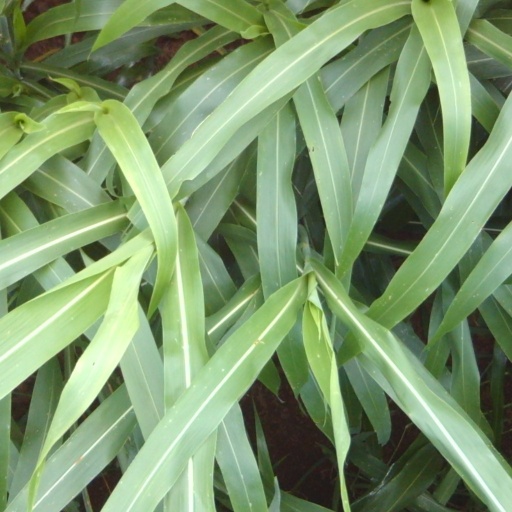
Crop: sorghum